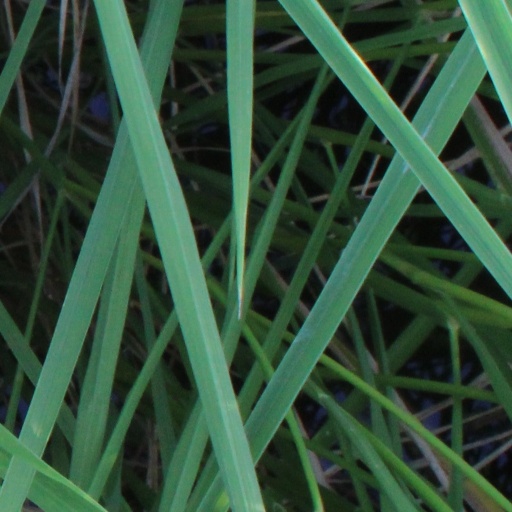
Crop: rice